Pravega Racing

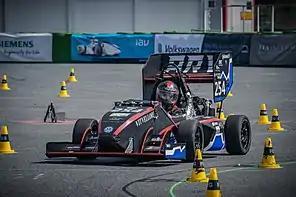

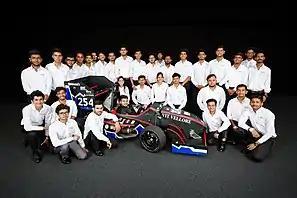

The Season 2020-21 started off with the Formula Student Online 2020. The team led by Prudhvi Rao and Aviral HC participated at FS Online 2020, where the team came 3rd in the Business Presentation Event, 6th in Dynamic Event, 7th in Autocross Event and 11th Overall.